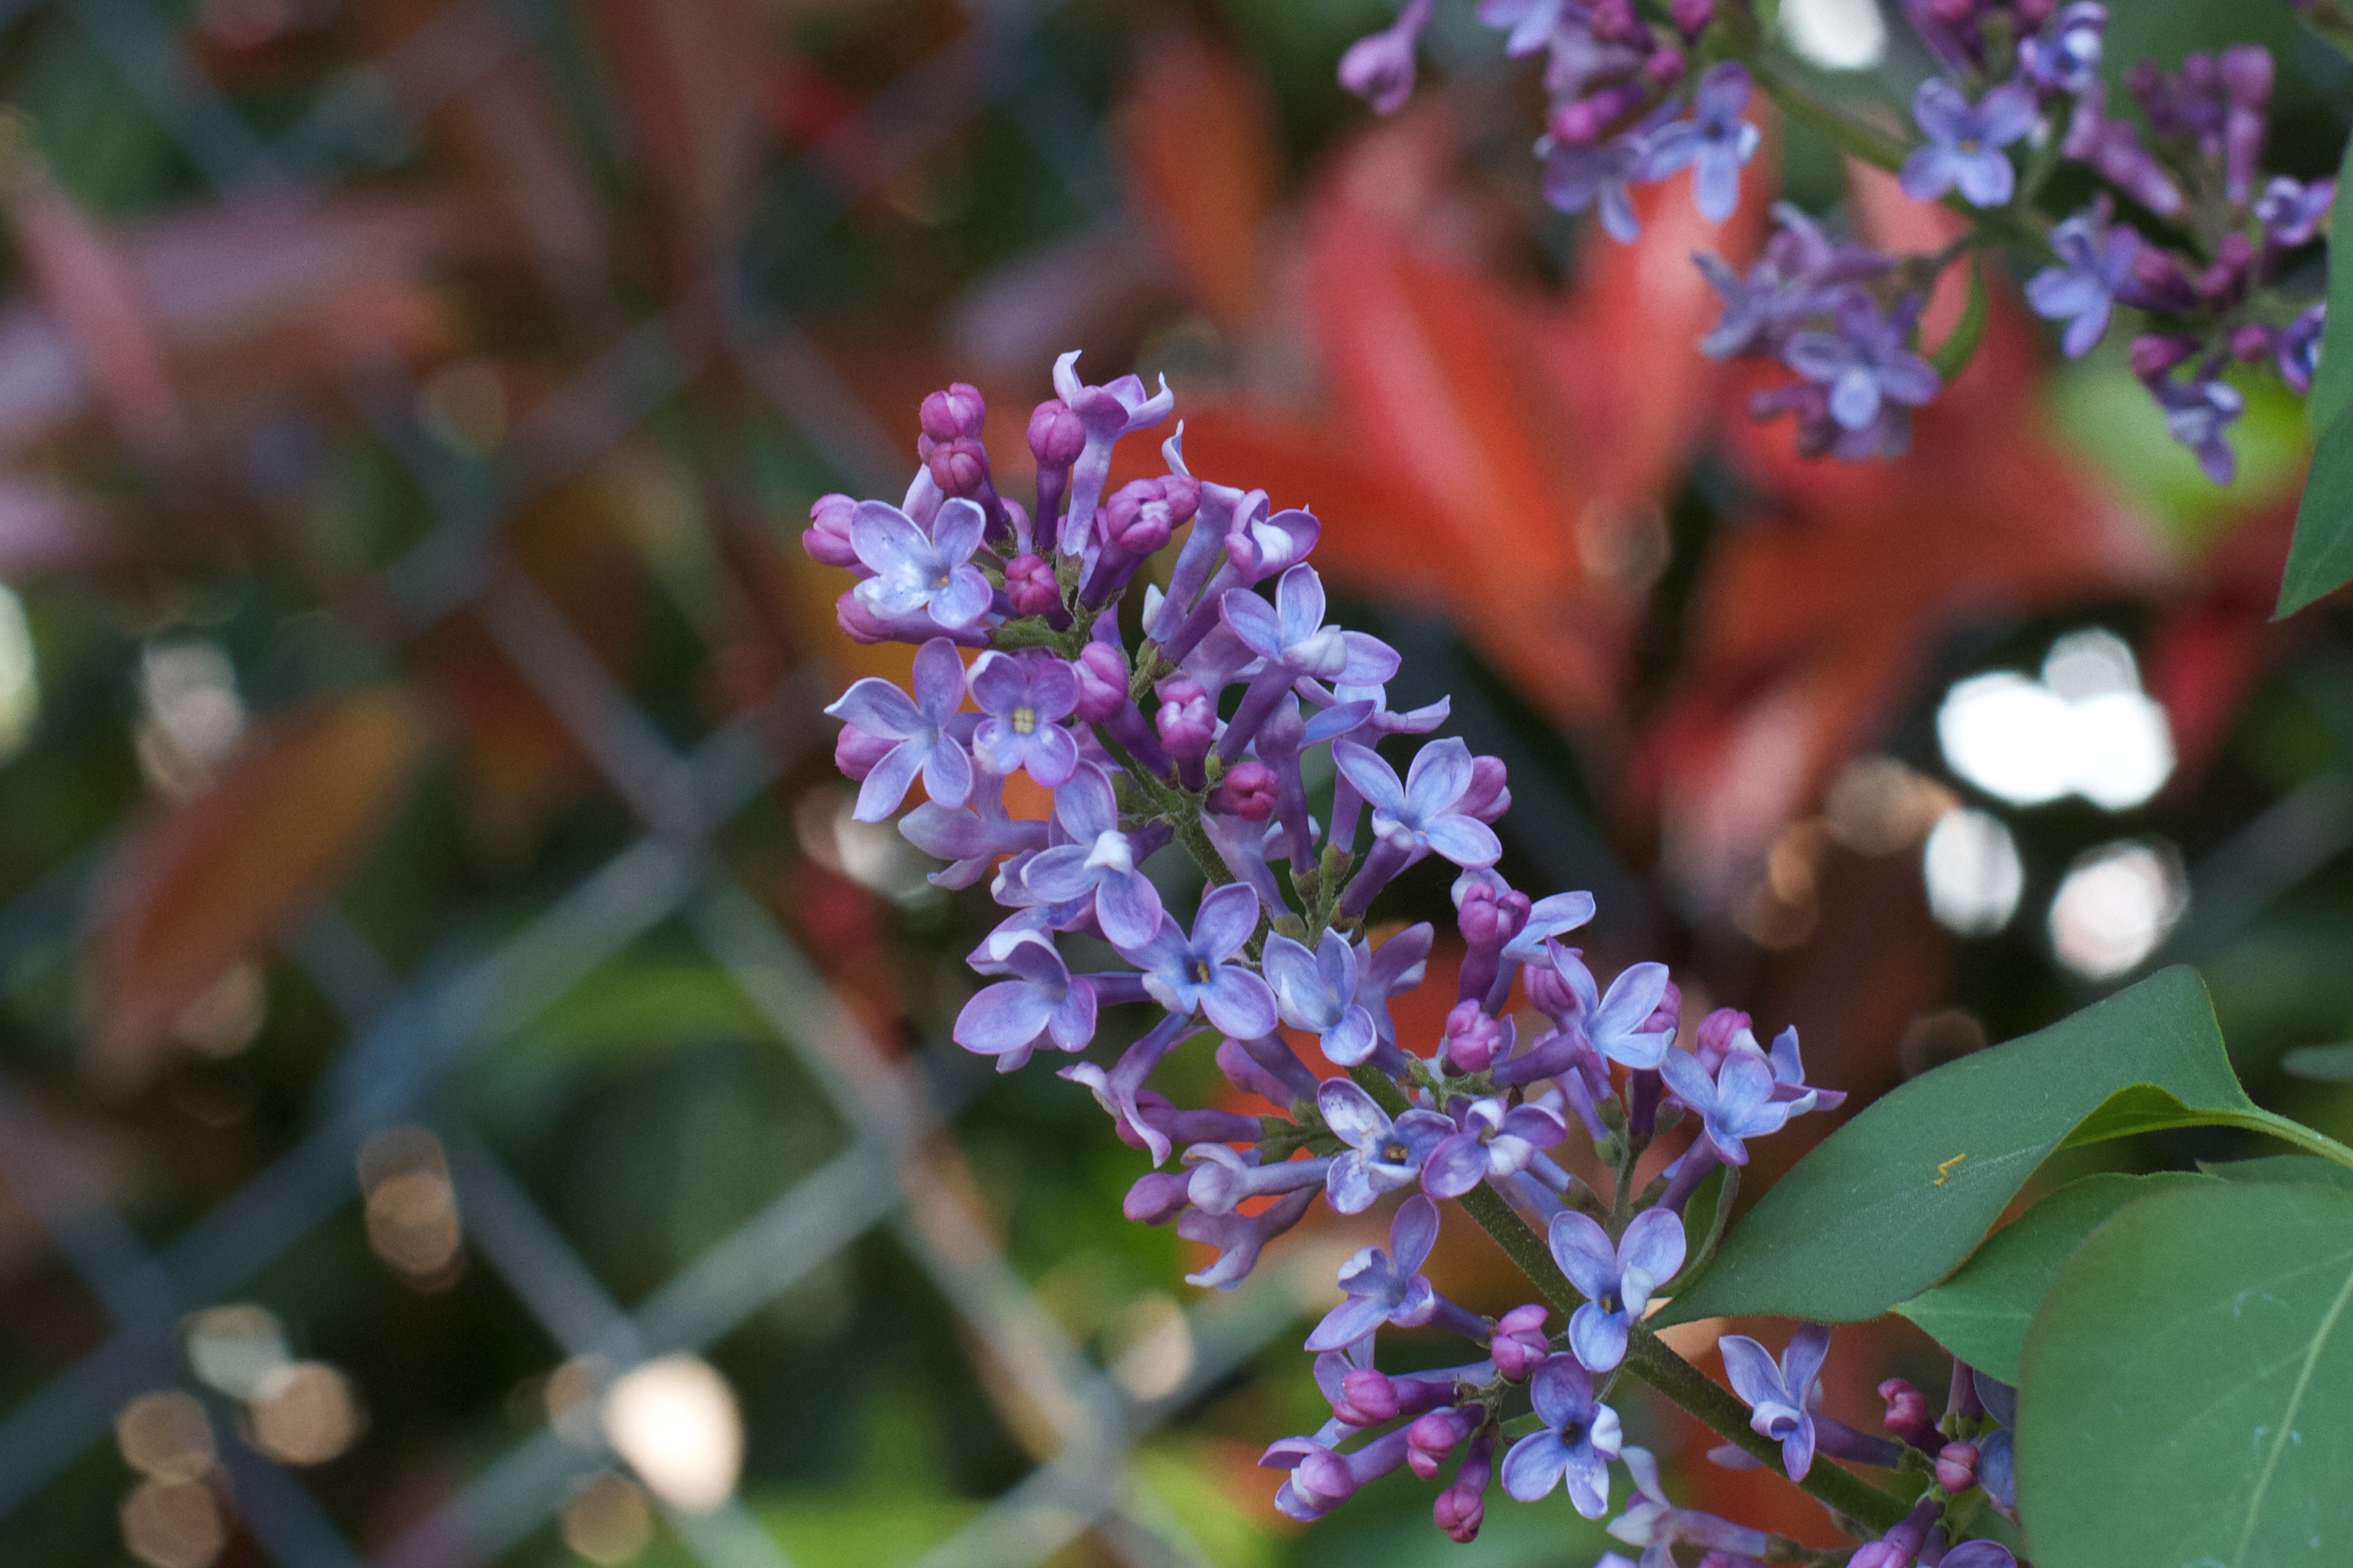
nature, branch, blossom, plant, leaf, flower, petal, spring, herb, botany, garden, flora, wildflower, shrub, lilac, macro photography, flowering plant, land plant